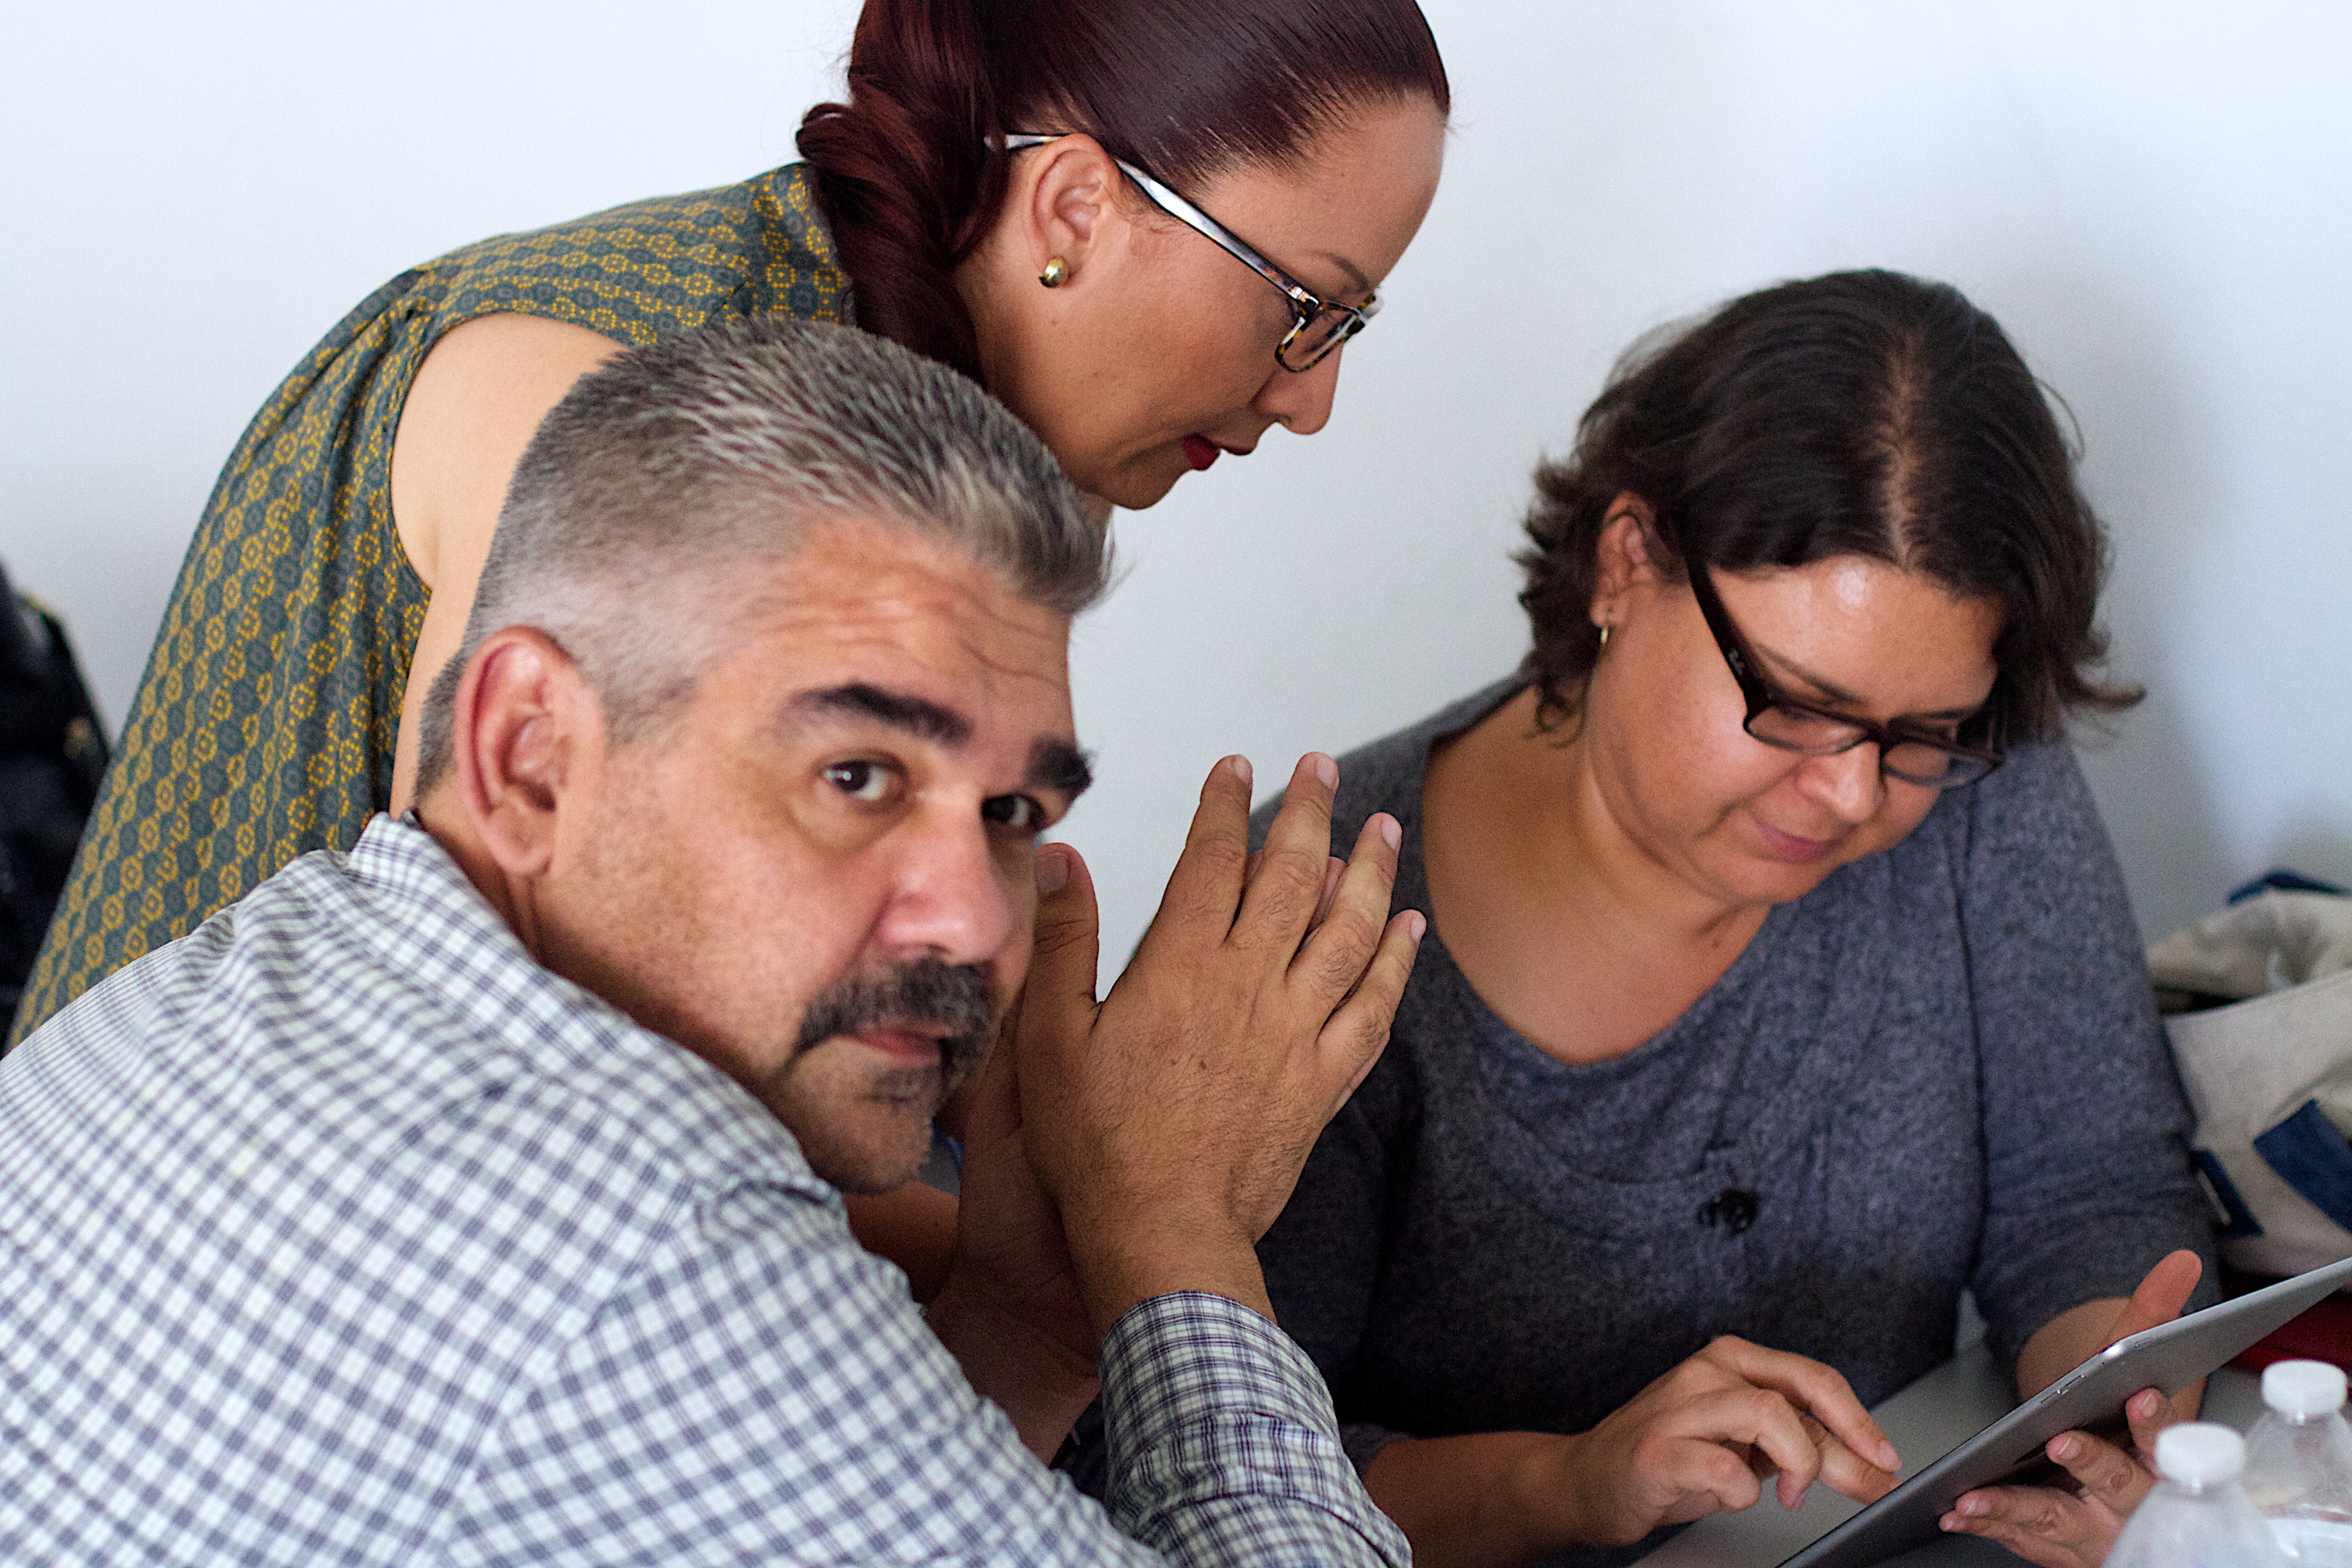
man, person, people, male, conversation, family, udgagora, interaction